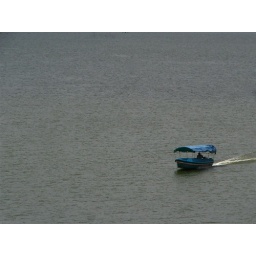
You can go across this lake by boat but I don't know how much it is.